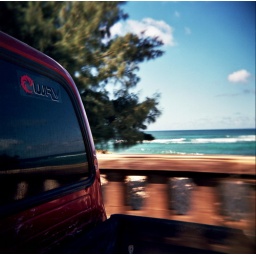
riding in trucks with boys